Sartori of Vicenza

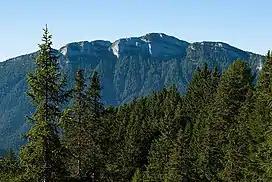
Mount Verena in Roana, former fiefdom of the Sartori.

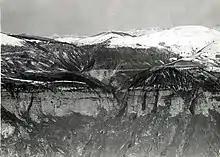
Mount Sasso Rosso in Foza, former Sartori fiefdom.

Since the 9th century, the bishops had ruled the city as an episcopal fief, despite it being nominally a secular county. When the Sartori arrived, the power of the bishops was declining, and the political system, through pressure from the emerging bourgeoisie supported by the party of the counts of Vicenza, was being rearticulated in a more democratic way, in the so-called "communal phase". The conflict between the bishops and the counts was endemic, but by the 13th century, the popular party had a clear advantage, accentuated by a series of incompetent or corrupt episcopal administrators. In this period of crisis, one of the strategies adopted by the bishops was to persuade supporters by granting fiefdoms and privileges, which did not always work out as intended; many benefited families started pursuing their own interests and vying for power.